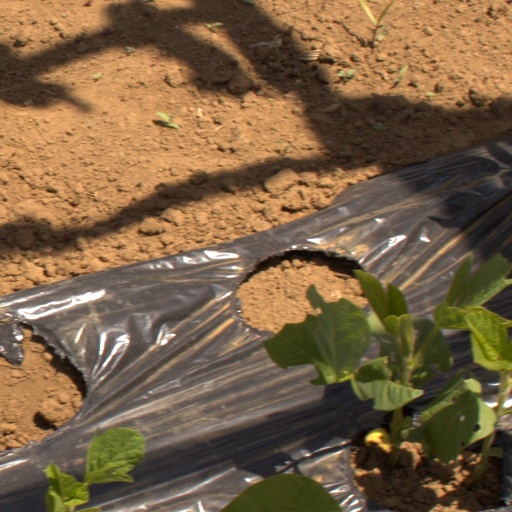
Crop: Jerusalem artichoke